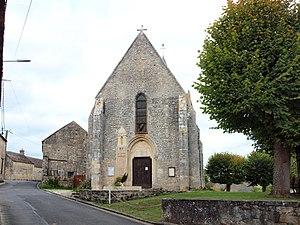
Église Saint-Mammès de Montarlot (Seine-et-Marne, France)
Montarlot est une ancienne commune française située dans le département de Seine-et-Marne en région Île-de-France, devenue, le 1ᵉʳ janvier 2016, une commune déléguée de la commune nouvelle de Moret-Loing-et-Orvanne.